Silk industry of Cheshire

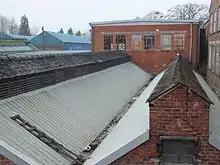
Dyeing sheds at Chester Road Mill, Macclesfield

The single storey sheds used for dyeing can be recognised by the louvred ventilators on their roofs.